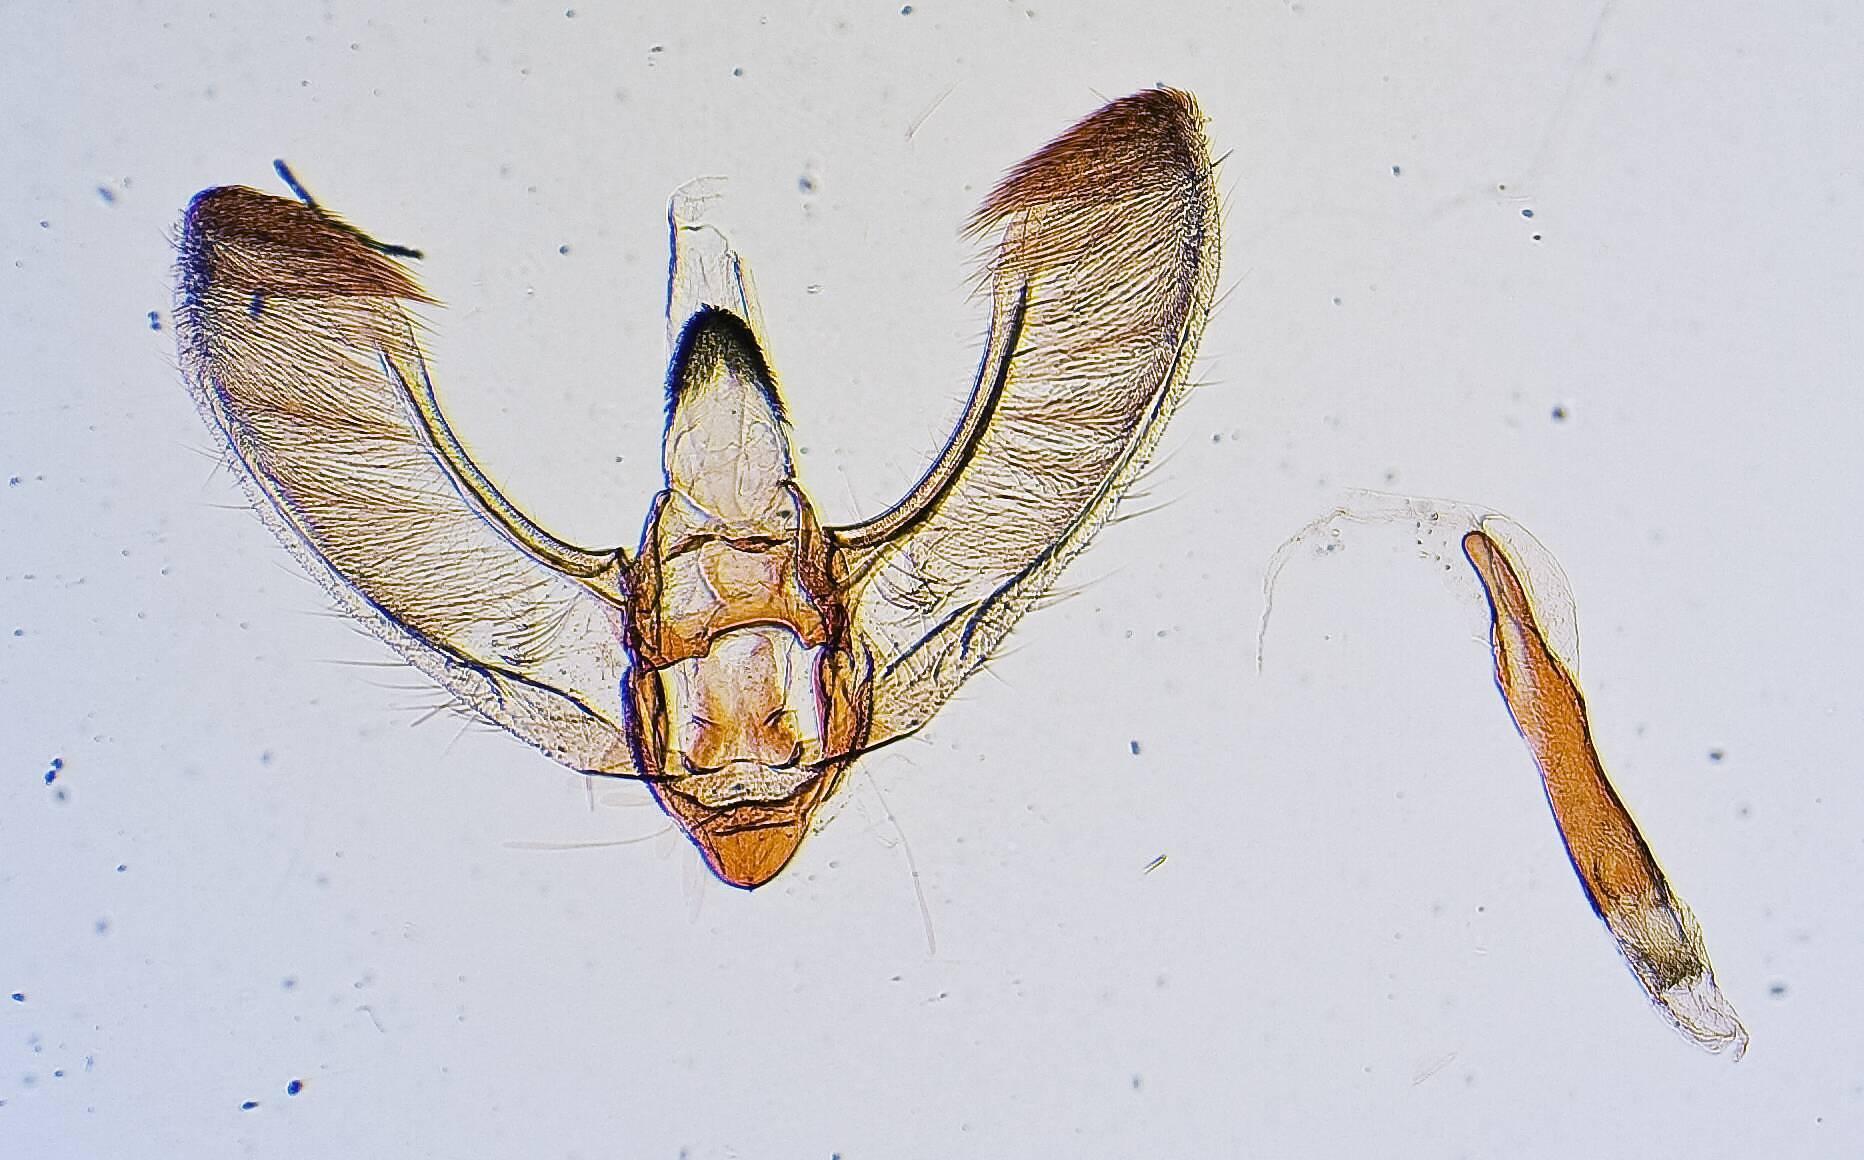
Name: Tirsa fiona
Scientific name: Tirsa fiona Clarke
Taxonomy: Animalia, Arthropoda, Insecta, Lepidoptera, Pyralidae
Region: J. F. Clarke
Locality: Rapa Island, Tevaitau, Austral Islands, French Polynesia, France
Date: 21 Sep 1963